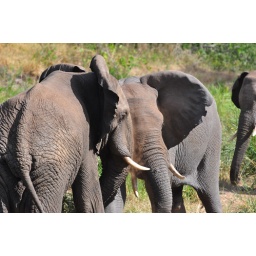
Day 2 - 012 - Young Male elephants having wrestle in the river bed